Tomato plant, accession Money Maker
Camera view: vertical (180 deg); turntable rotation: 210 degrees
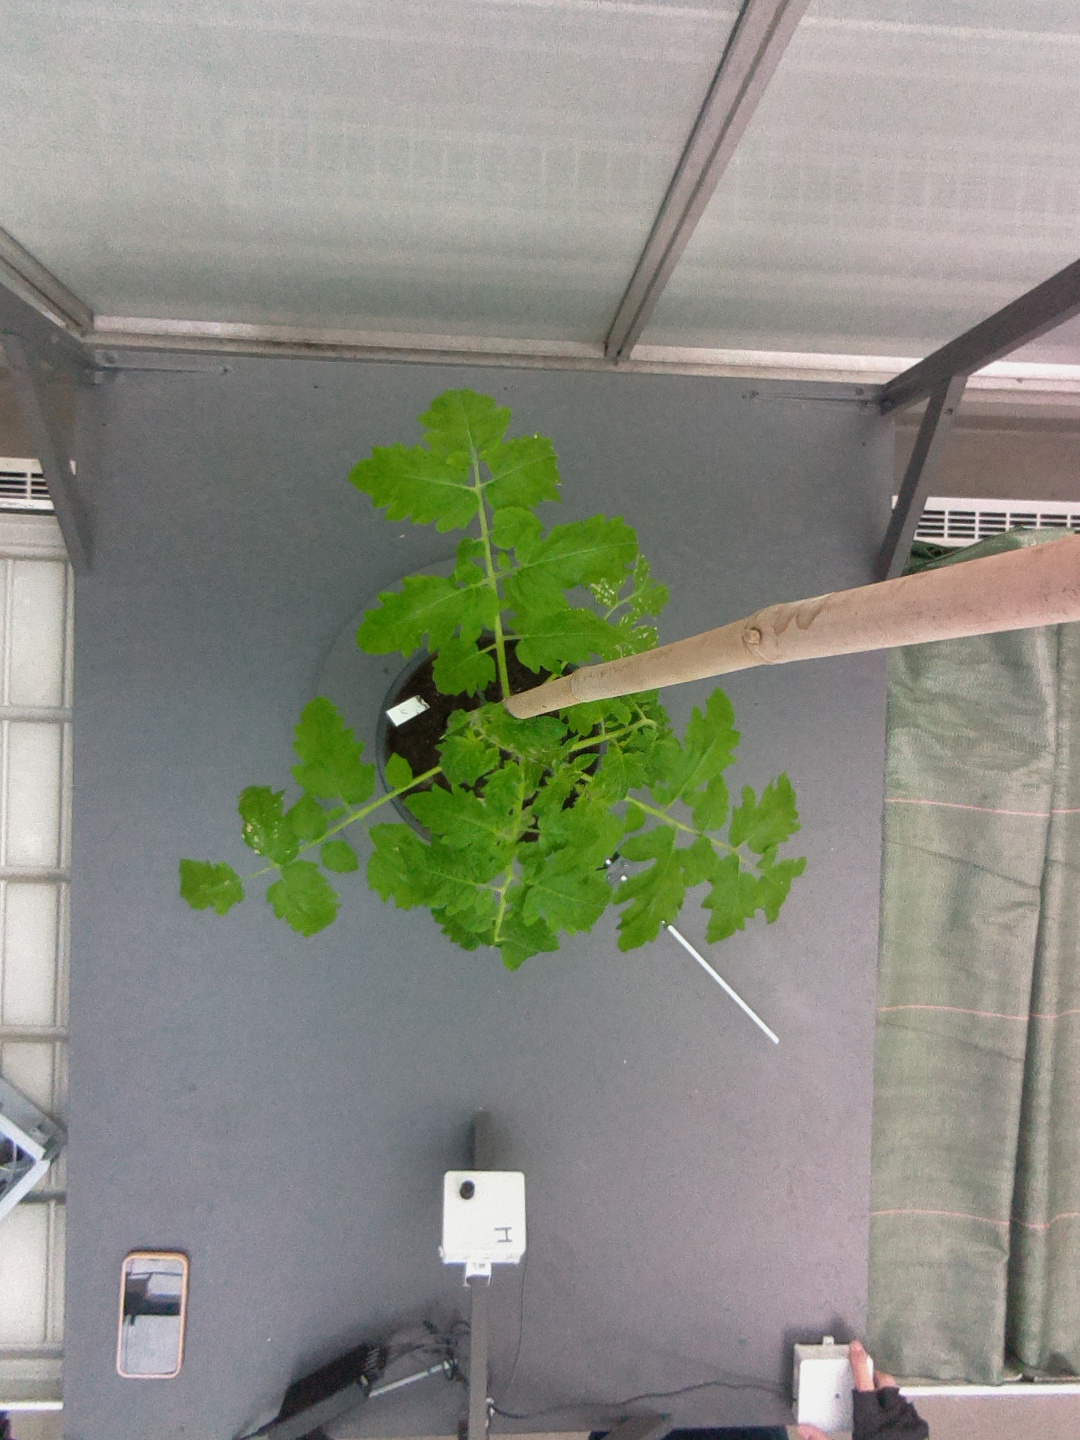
BBCH growth stage 14: 8 of true leaves visible